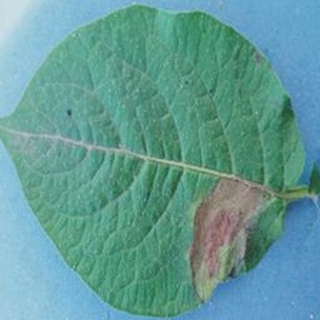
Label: potato_late_blight